Sadovaya Street

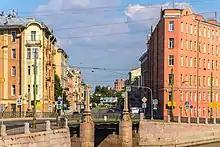
Sadovaya Street Perspective from Fontanka River near Malo-Kalinkin Bridge in Saint Petersburg, Russia.

The street has great cultural and historical significance, passing by many historical and architectural monuments from the 18th, 19th, and 20th centuries, including the Mikhailovsky, Vorontsov, and Moika (Yusupov) palaces. The street serves many important transportation functions, linking the central areas of the city, and is home to many markets, including Gostiny Dvor, Apraksin Dvor, and the Hay Market. Among the figures in Russian history who lived on Sadovaya are Dmitry Milyutin, Aleksey Kuropatkin, Mikhail Lermontov, Demyan Bedny, Ivan Krylov, Mikhail Petrashevsky, Yuri Lisyansky, Apollon Maykov, Yevgeny Tarle, and Sergei Prokofiev.